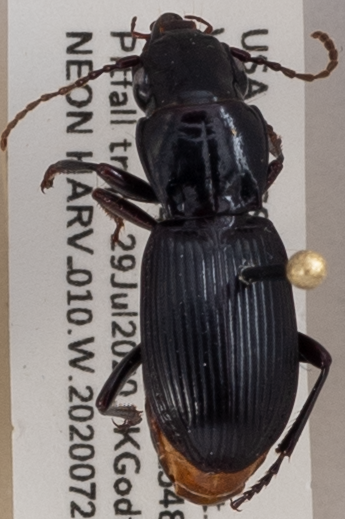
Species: Pterostichus rostratus
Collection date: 2020-07-29
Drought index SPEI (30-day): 0.298
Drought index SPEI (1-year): -1.13
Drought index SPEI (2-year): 1.13